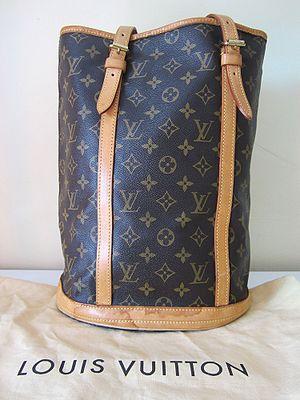
Les Ateliers Louis Vuitton sont un établissement industriel de la maison de maroquinerie de luxe Louis Vuitton installé à Saint-Pourçain-sur-Sioule depuis 1990.